Masia el altet

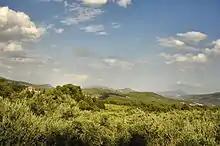
Masía el Altet, Sierra de Aitana. Sierra de Mariola y Font Roja

The olive is harvested when it is at the “Pre-Veraison” level of ripeness (the moment when the olive is at its best in terms of aroma and taste) using machines that shake the trunk, with the olives falling into inverted “umbrellas”.